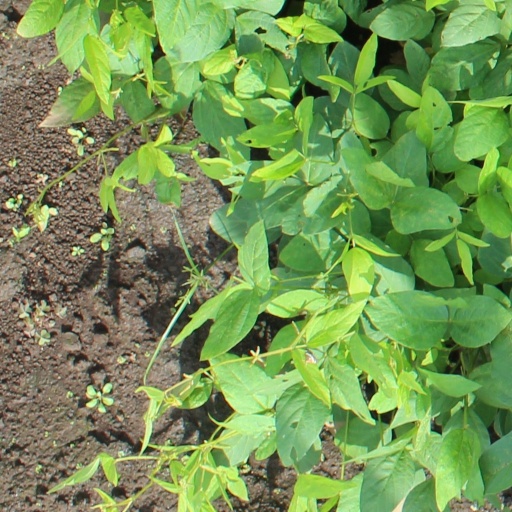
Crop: soybean